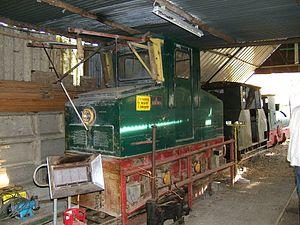
Le Chemin de fer de Sprimont est une association active dans la promotion et la préservation du patrimoine ferroviaire industriel Belge. Elle exploite une courte section de voie industrielle de 60 cm d'écartement à Sprimont, sur l'assiette de la ligne vicinale Poulseur - Sprimont - Trooz, dont la vocation principale était la desserte des carrières de Chanxhe et Sprimont.